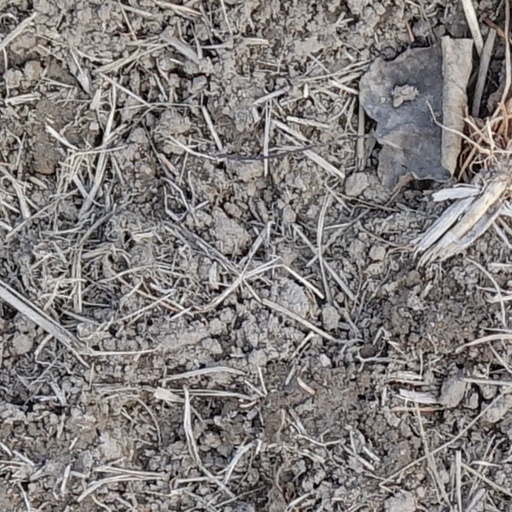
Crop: wheat